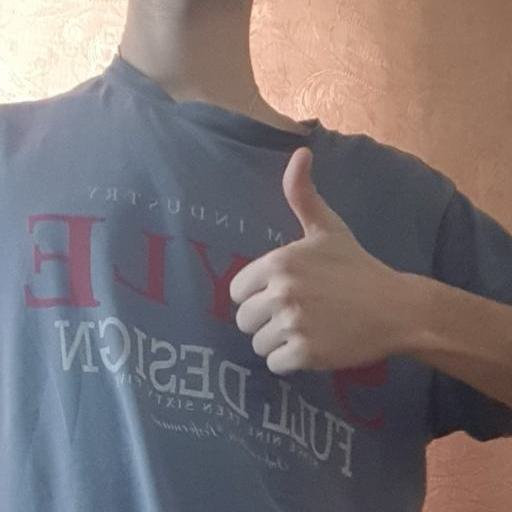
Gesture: like